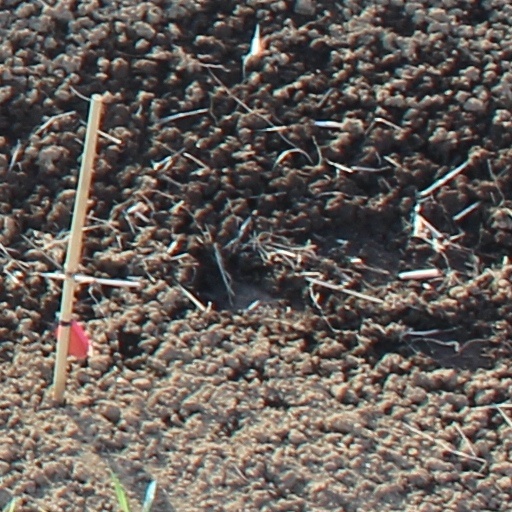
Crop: wheat